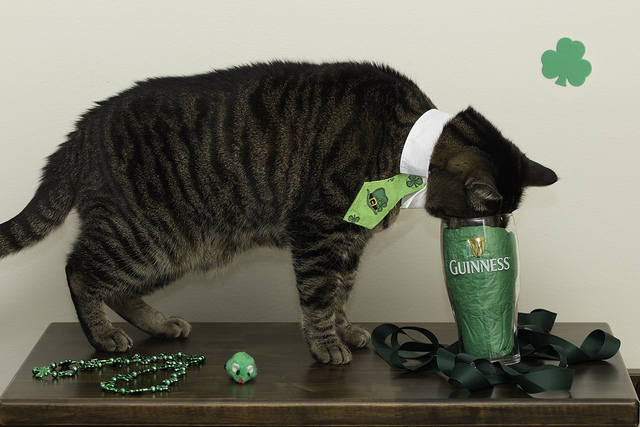
user: Given an image and a question. Answer the question in a short answer. Question: What holiday do many people drink guinness on? Short Answer:
assistant: st patrick's day